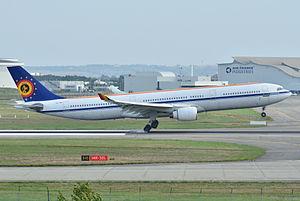
L'Airbus A330 est un avion de ligne long-courrier de moyenne capacité construit par l'avionneur européen Airbus. Il partage son programme de développement avec le quadriréacteur A340, à la différence près que l'A330 s'attaque directement au marché ETOPS des avions biréacteurs gros porteurs.